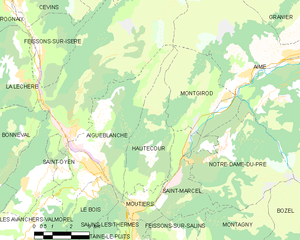
Carte des communes françaises